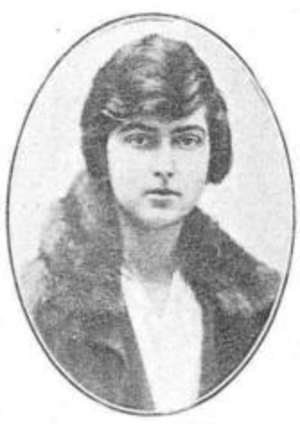
Yolande Marguerite Mylène Élisabeth Romaine Marie de Savoie, née le 1ᵉʳ juin 1901 à Rome et morte le 16 octobre 1986 dans la même ville, est la fille aînée du roi Victor-Emmanuel III d'Italie et de son épouse la princesse Hélène de Monténégro et la sœur d'Humbert II, dernier roi d'Italie.